Christoph Frankopan

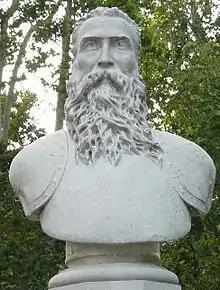
Bust of Christoph Frankopan

Christoph Frankopan (1482 – 22 September 1527) was a Croatian count from the noble House of Frankopan. He was born in a dangerous time, which included the fall of Bosnia to the Ottoman Empire and the start of the Hundred Years' Croatian-Ottoman War. As a supporter of King John I of Hungary during the succession crisis between János Zápolya and Ferdinand Habsburg, he was named the ban of Croatia in 1526, and died the following year while leading an army financed by Zápolya.